Military occupation

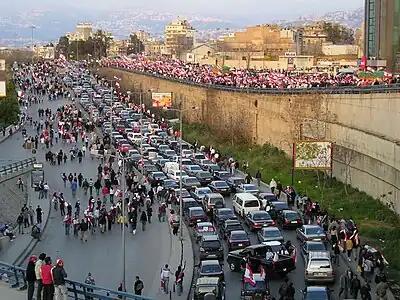
Lebanese protesters of the Cedar Revolution during the Syrian occupation of Lebanon, 2005

Article 42 under Section III of the 1907 Fourth Hague Convention specifies that a This definition does not rely on a subjective perception, but rather on the of the occupant. Article 2 of the Geneva Conventions indicates that the definition applies to , even if no armed resistance is encountered. The form of administration by which an occupying power exercises government authority over occupied territory is called "military government".